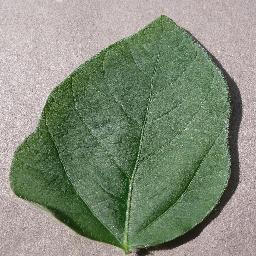
Label: Soybean___healthy